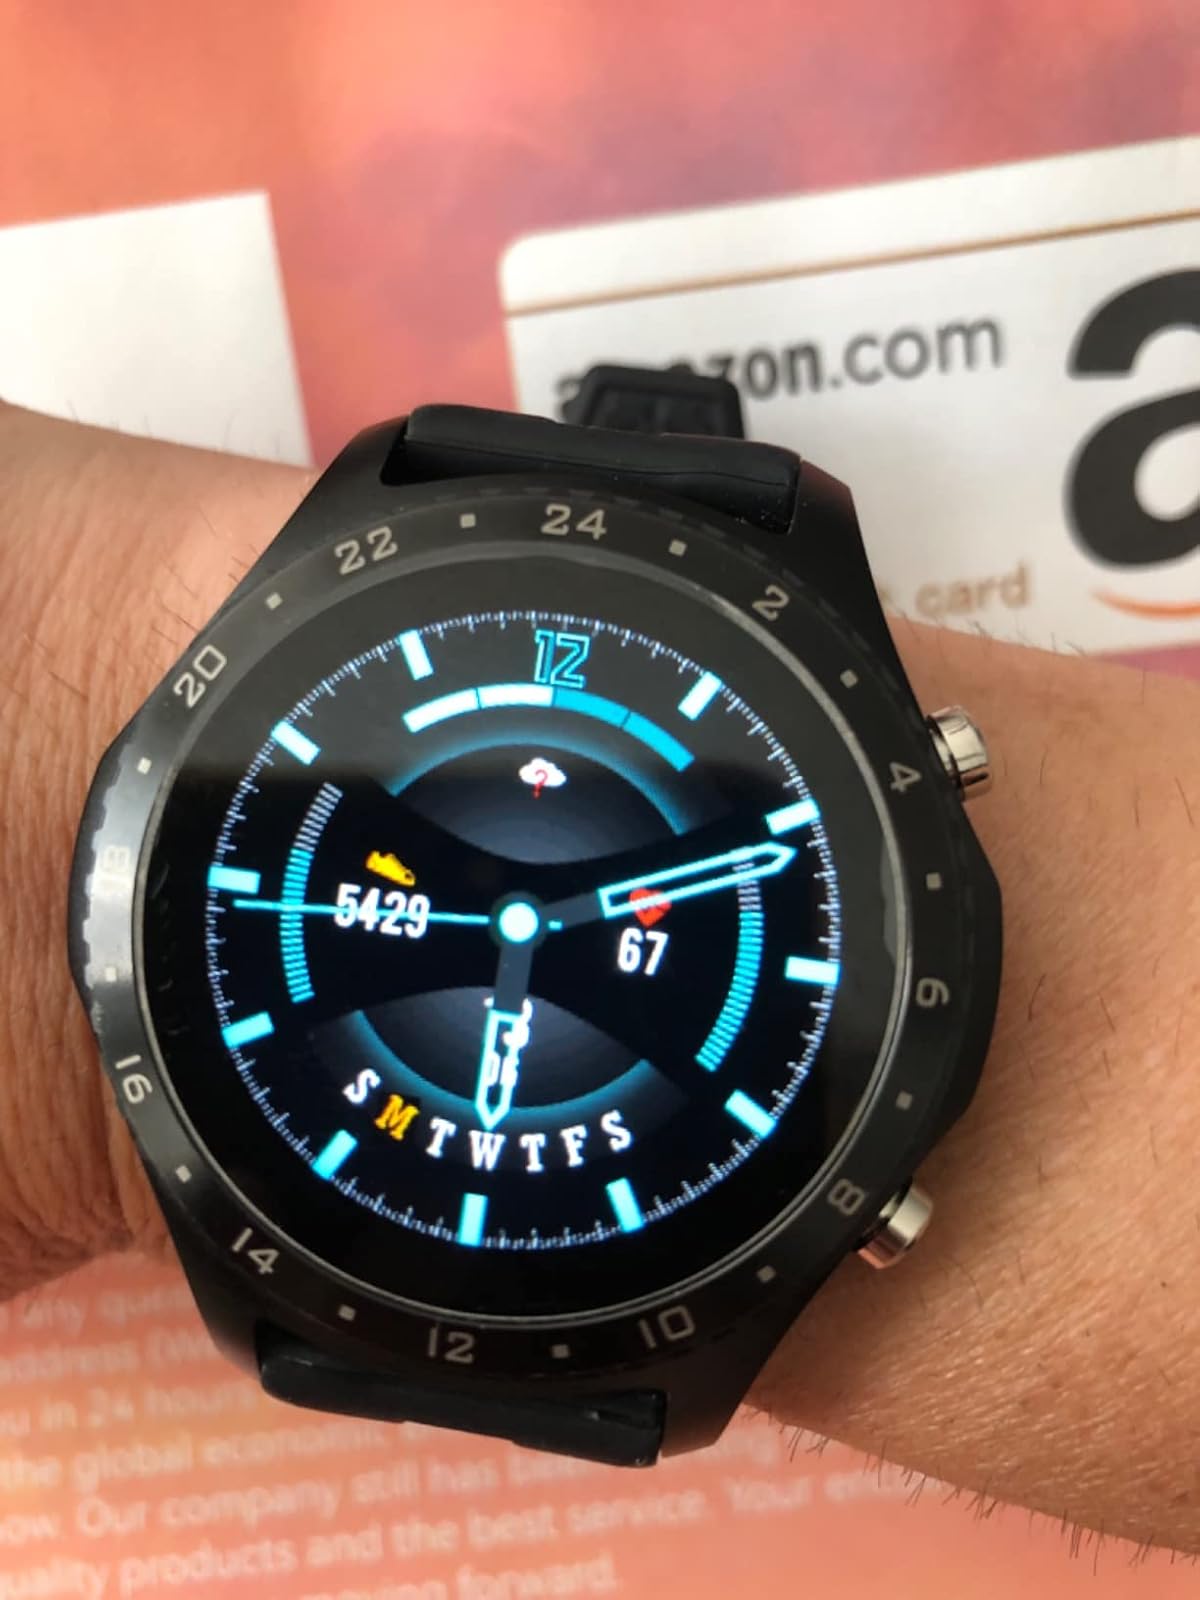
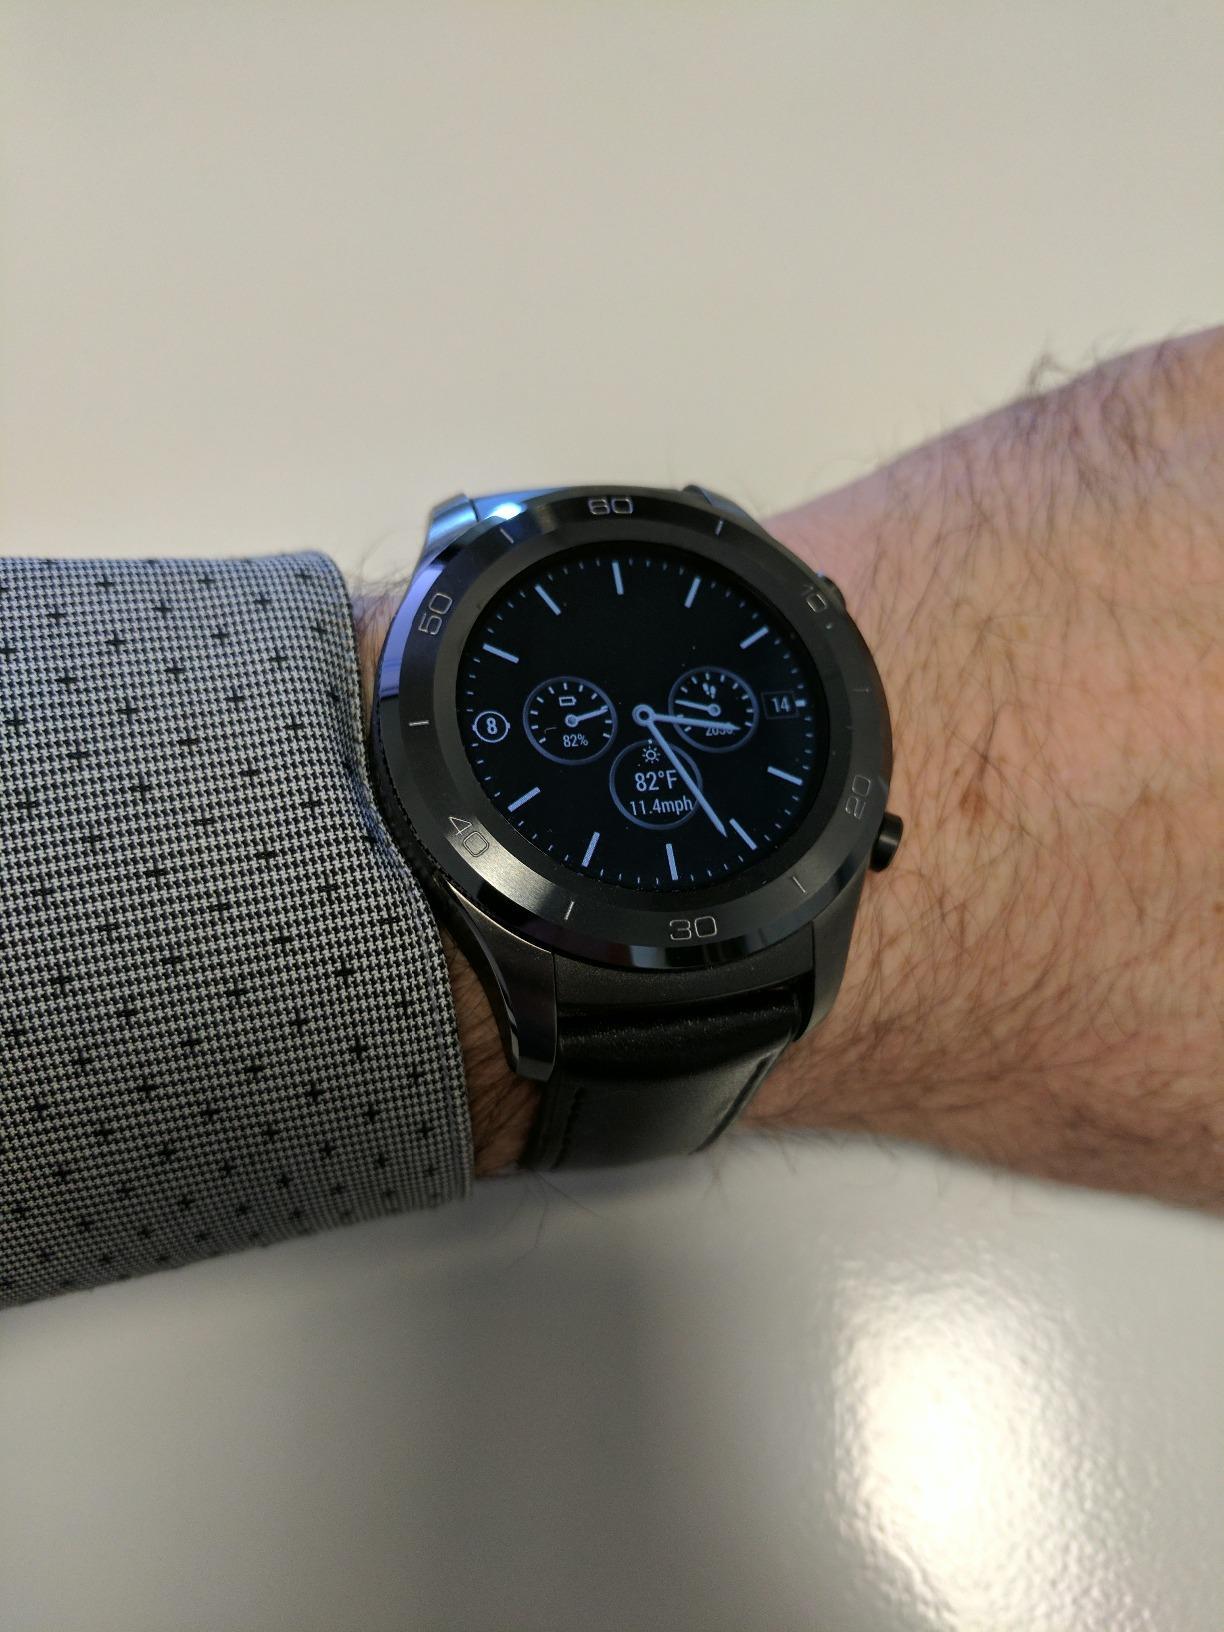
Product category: smartwatch
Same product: no